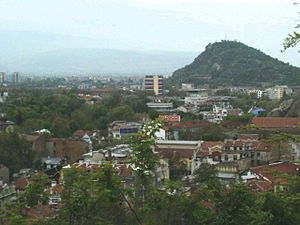
Plovdiv
Udsigt over Plovdiv
Plovdiv bulgarsk: Пловдив er den næststørste by i Bulgarien efter hovedstaden Sofia, med et folketal på 346 893 .Byen er det administrative center i provinsen Plovdiv i det sydligere Bulgarien, i tillæg til den største og vigtigste by i det historiske område Øvre Thrakien, vidt kendt for sin ældgamle og mangfoldige kultur og tusindårige historie.